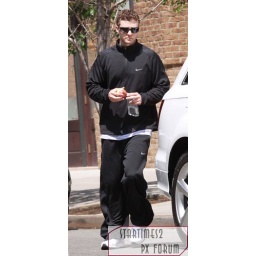
May 15, 2009: Justin Timberlake spotted enjoying an apple in New York City today. Credit: INFphoto.com Ref.: infusny-93/149